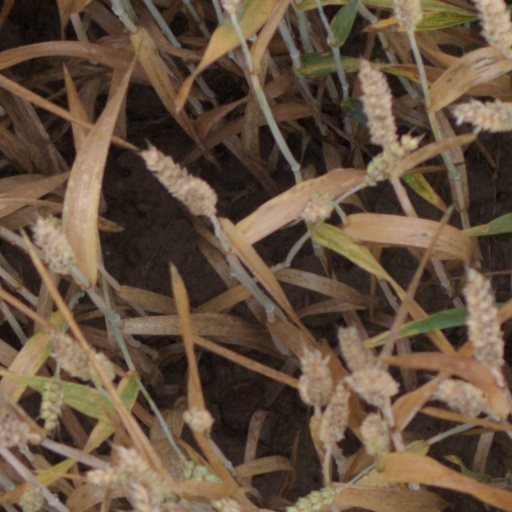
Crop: wheat